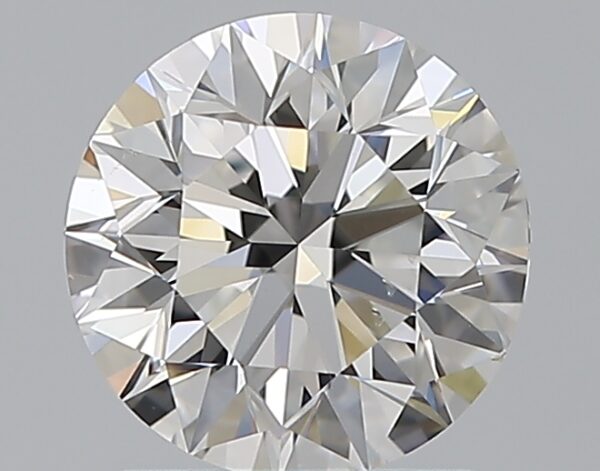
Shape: round
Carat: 1.29
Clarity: VS2
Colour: F
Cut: EX
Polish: EX
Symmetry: EX
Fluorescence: N
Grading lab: GIA
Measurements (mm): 6.86 x 6.91 x 4.38